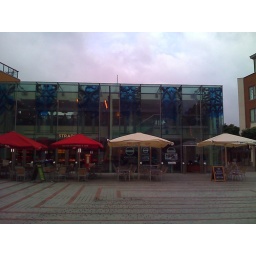
glass box restaurant in exeter